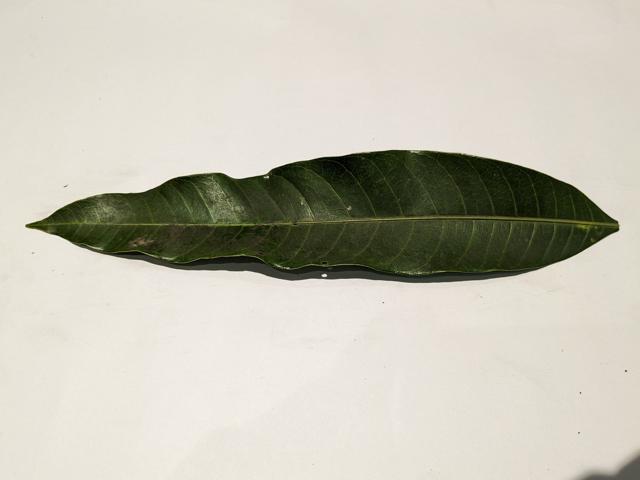
Mango leaf variety: Amrapali